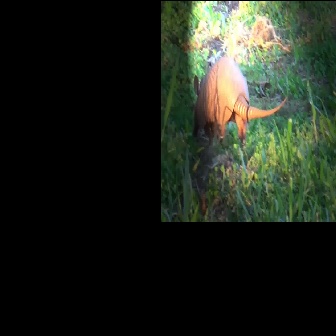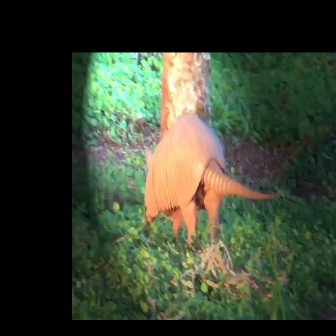
  Please identify the target specified by the bounding box [191,55,287,151] in the first image and locate it in the second image. Return the coordinates in [x_min,y_min,x_max,y_max] format.
Answer: [144,113,282,252]